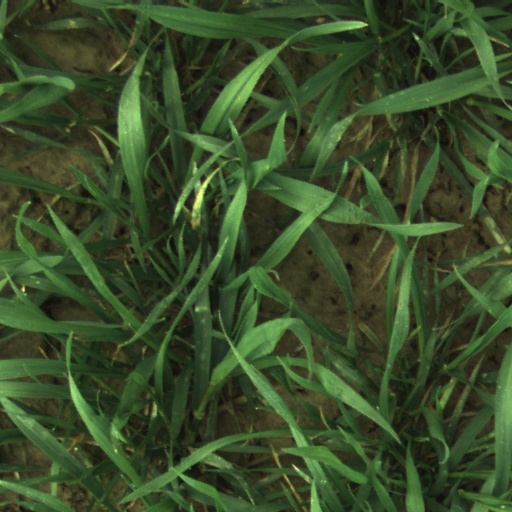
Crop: wheat